James Biddle

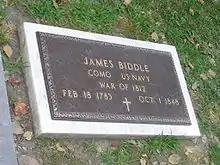
James Biddle's grave marker at Christ Church Burial Ground in Philadelphia

On July 20, 1846, he anchored with the two warships and in Uraga Channel at the mouth to Edo Bay in an attempt to open up Japan to trade with the United States, but was ultimately unsuccessful. Biddle delivered his request that Japan agree to a similar treaty to that which had just been negotiated with China. A few days later a Japanese junk approached Biddle's flagship, and requested his presence on board their ship to receive the Tokugawa shogunate's official response. Biddle was reluctant at first, but eventually agreed. As Biddle attempted to board the Japanese ship, he misunderstood the instructions of one of the samurai guards and was physically knocked back by the guard who then drew his sword. Biddle retreated to his flagship. The Japanese officials apologized for the mishap. Biddle eventually received the shogunate's response, and was told that Japan forbade all commerce and communication with foreign nations besides that of the Dutch; also, he was informed that all foreign affairs were conducted through Nagasaki, and that his ships should leave Uraga immediately.